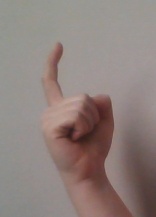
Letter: ra